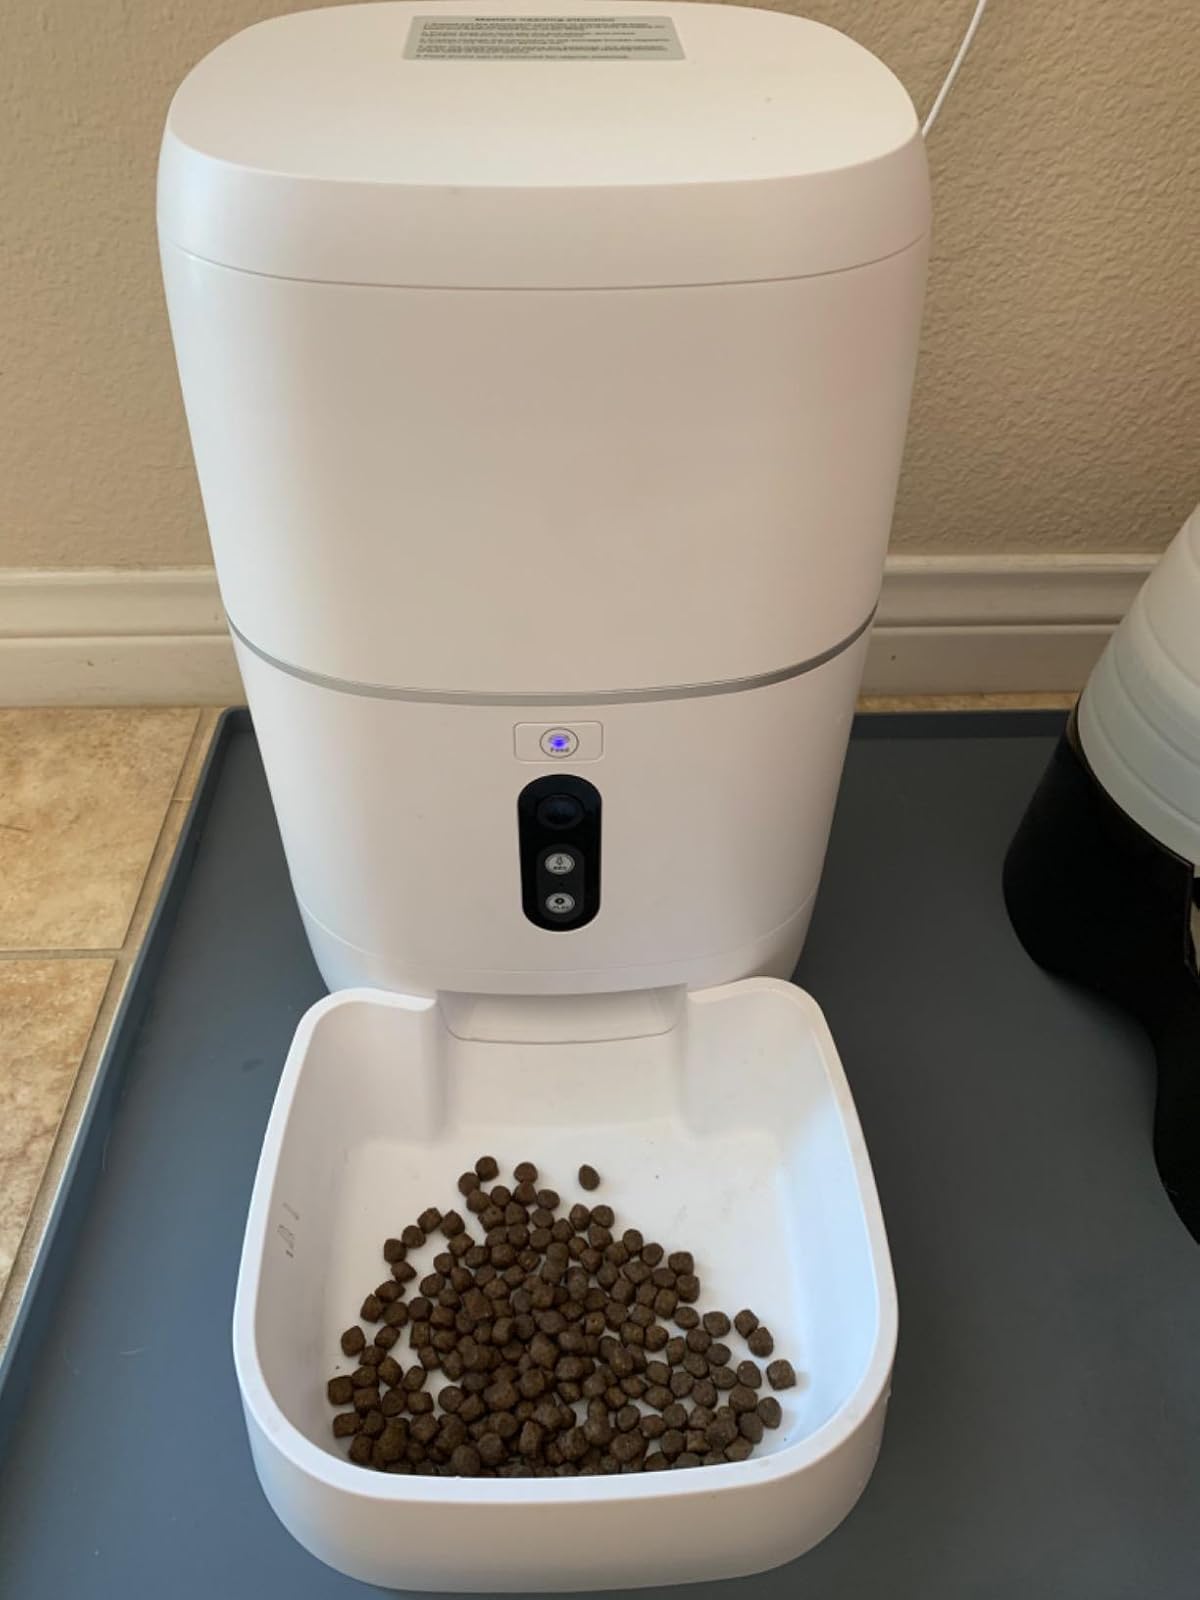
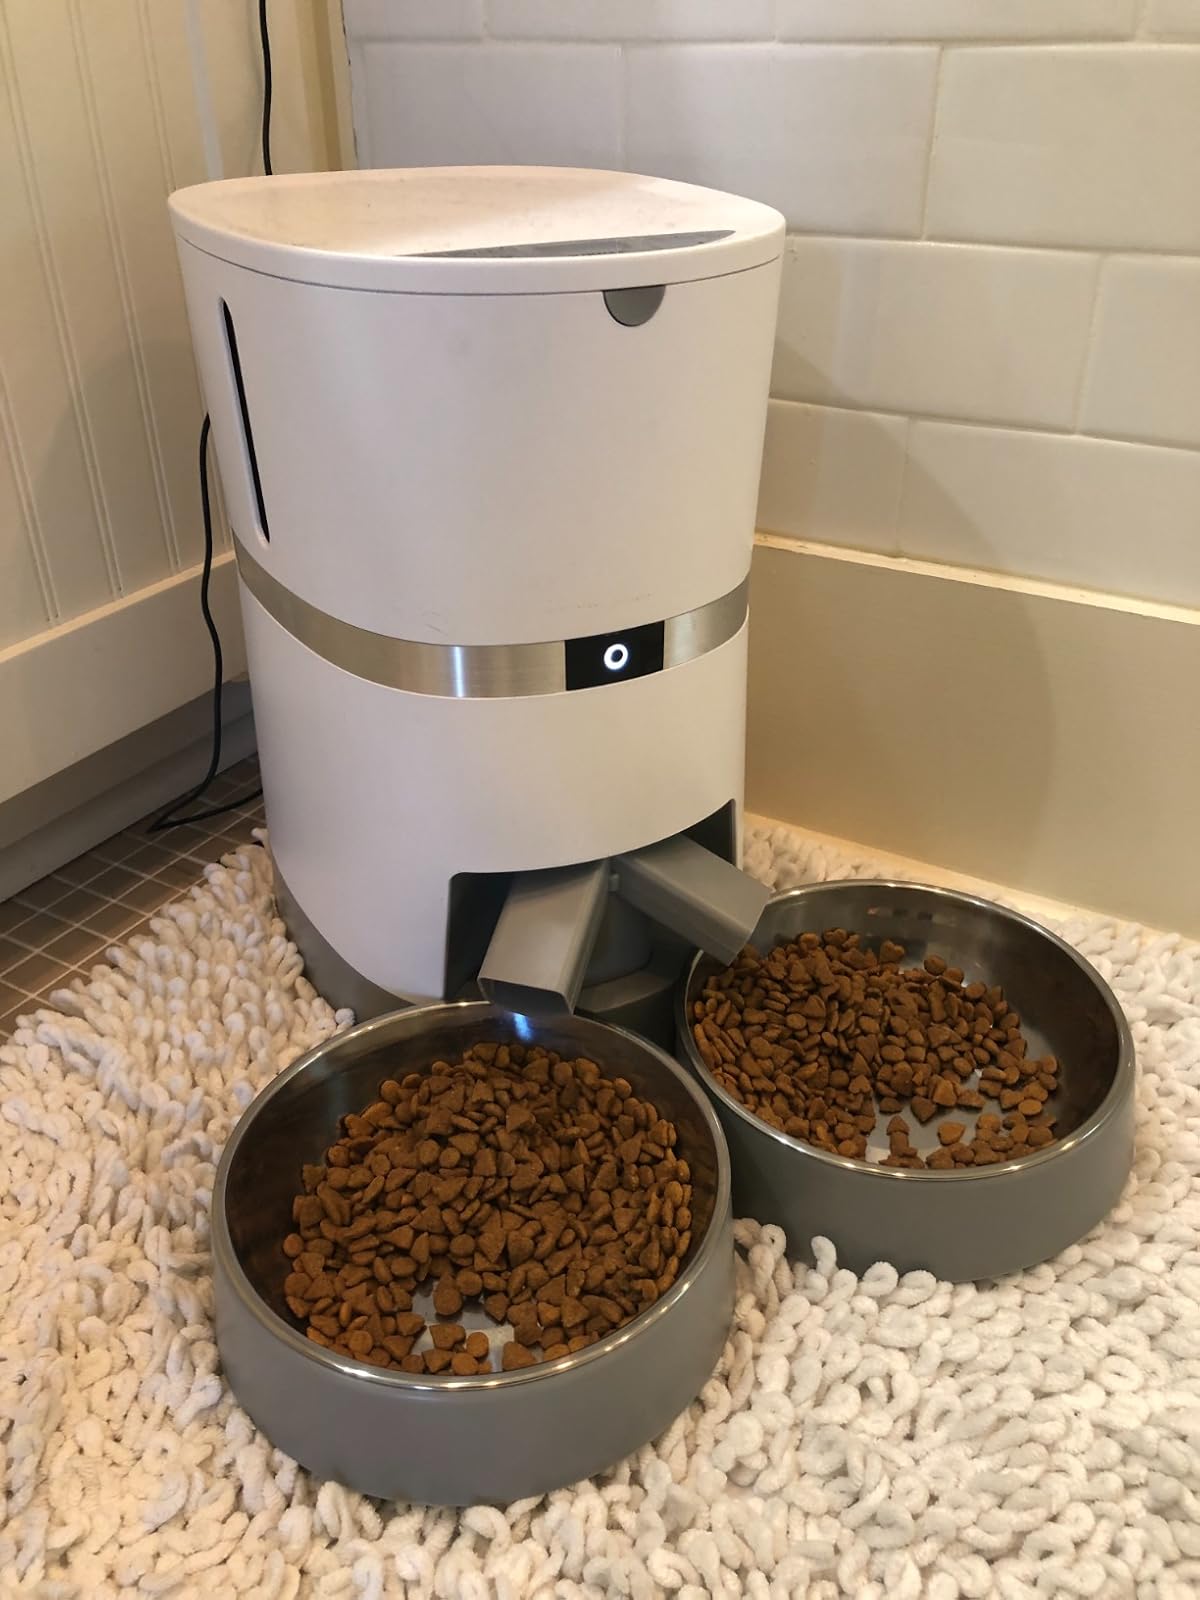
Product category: items_feeder
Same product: no